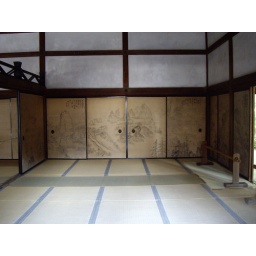
gorgous hand painted srrens in the background, detail a mountain scene, tatami mats cover the floor